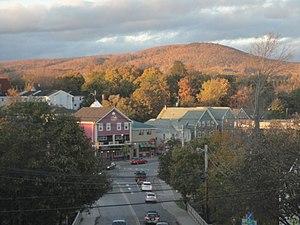
Antigonish est une ville située dans la province canadienne de Nouvelle-Écosse. Au recensement de 2011, on y a dénombré 4 524 habitants.